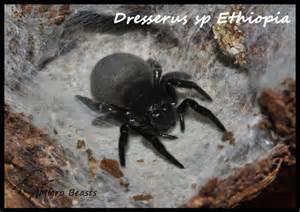
spider